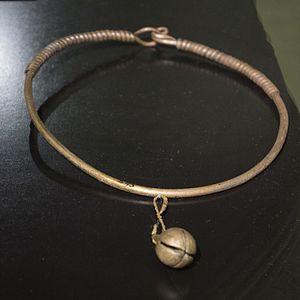
Torque, 7e à 8e siècle, Koman. Musée archéologique de Tirana.